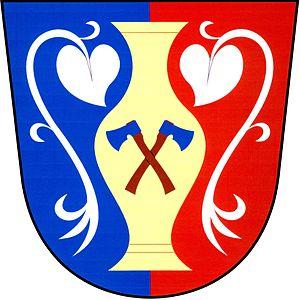
Mouřínov est une commune du district de Vyškov, dans la région de Moravie-du-Sud, en République tchèque. Sa population s'élevait à 460 habitants en 2017.